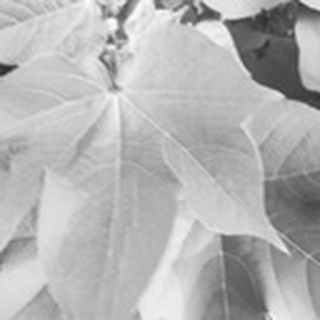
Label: healthy_cotton